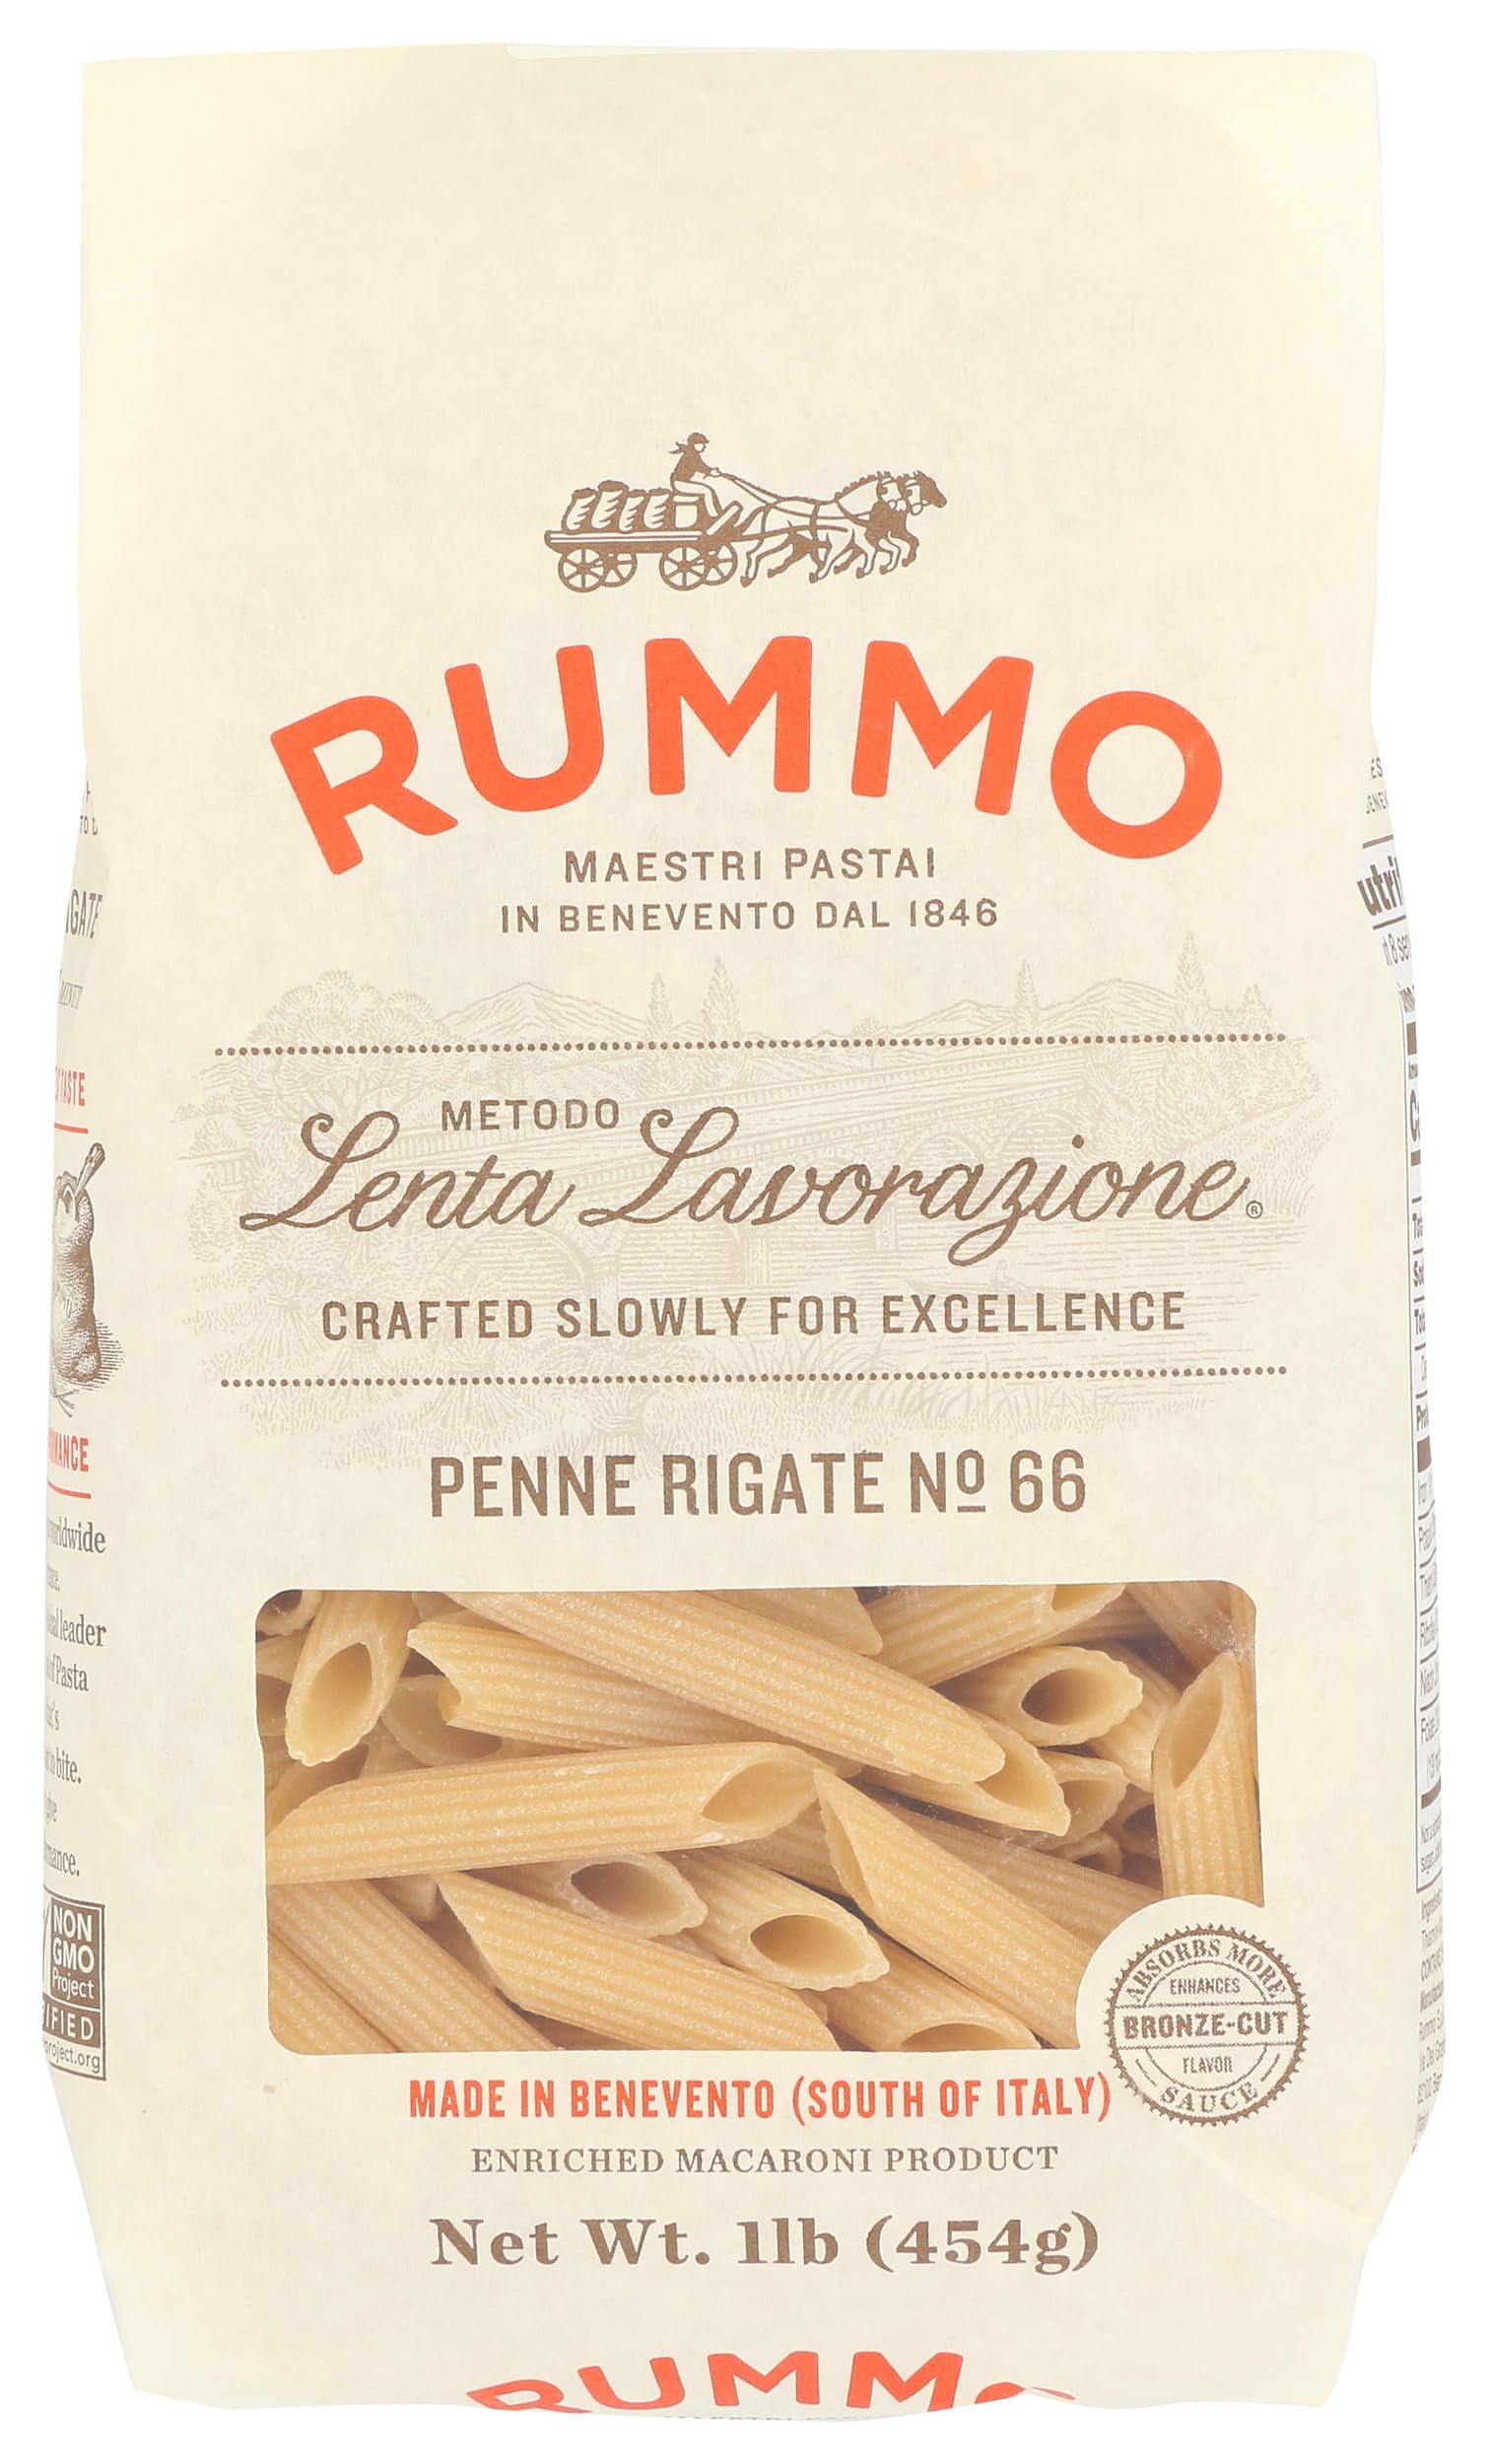
Item Name: Rummo Penne Rigate Pasta, Kosher, Non-GMO, 16 Ounce (Pack of 12)
Bullet Point: Rummo Penne Rigate Pasta, Kosher, Non-GMO, 16 Ounce (Pack of 12)
Value: 192.0
Unit: Ounce

Price: 54.85